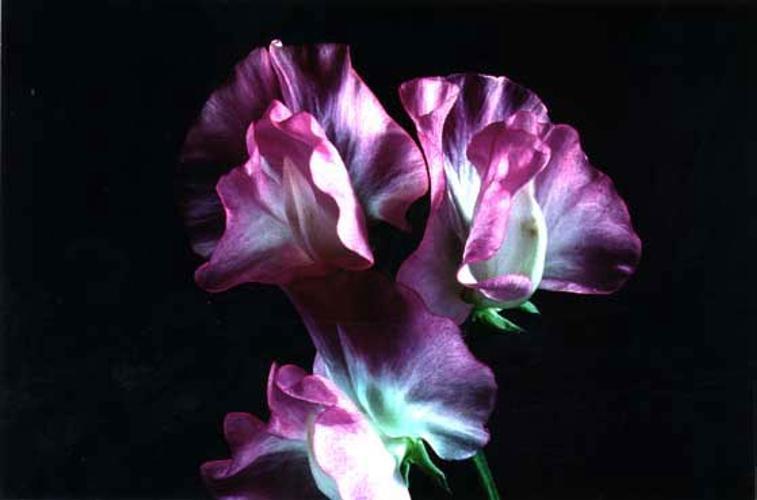
Label: sweet pea